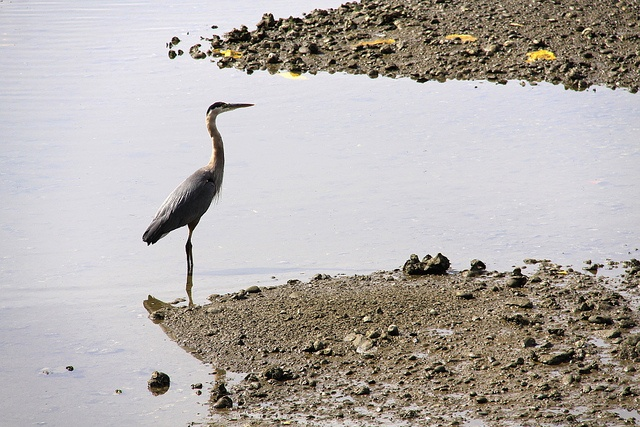
A blue heron at the edge of the water.
A Heron is standing next to a body of water.
A large bird stands on the shore next to a bed of water.
A shore bird is standing on rocks by the water.
A bird with long legs stands on a rocky shore.